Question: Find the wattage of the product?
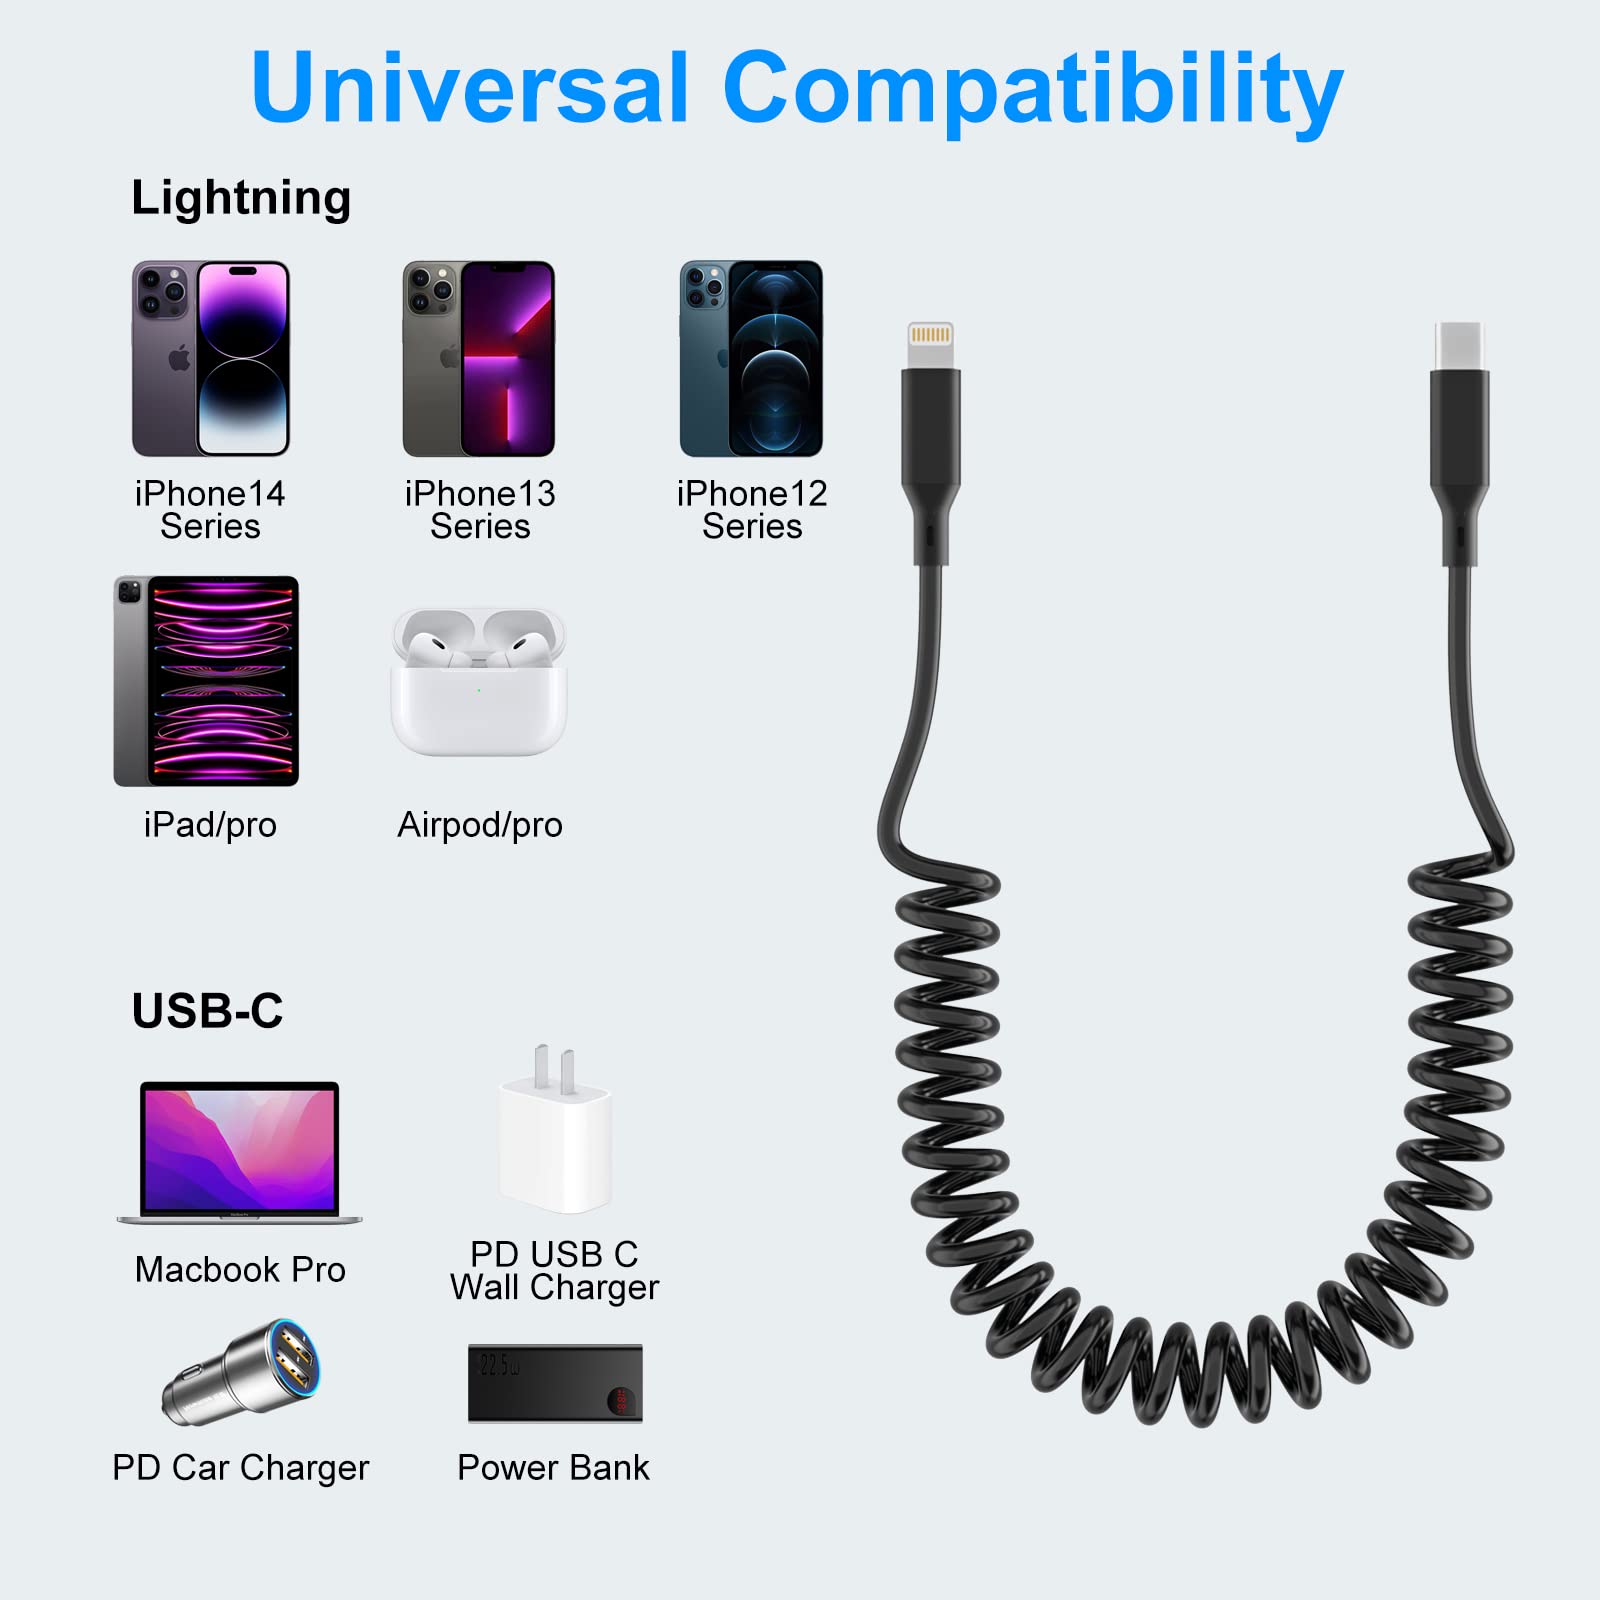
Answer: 22.5 watt